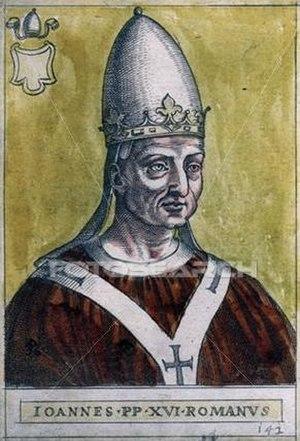
Jean XVI, né Johannes Philagathos et appelé par les chroniqueurs latins Piligato ou Filagatto, fut antipape de 997 à 998.